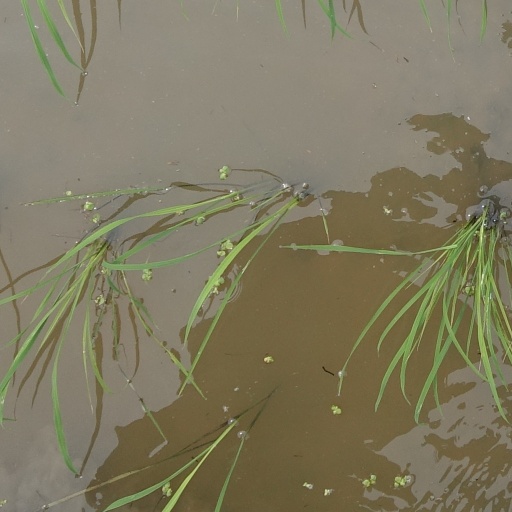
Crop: rice